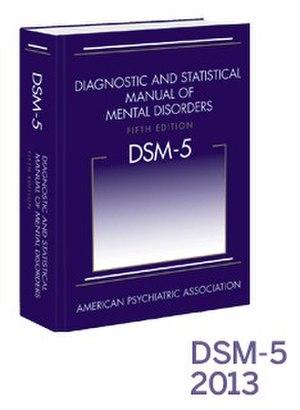
La dysharmonie psychotique est un diagnostic médical en pédopsychiatrie, défini en France en 1966, réservé à des enfants et adolescents ayant un développement « dysharmonique et hétérogène » sans handicap mental. Le nom de dysharmonie évolutive est quant à lui employé pour les enfants ou adolescents qui ne présentent pas de fonctionnement psychotique ou névrotique organisé de façon régulière. L'un des aspects centraux des dysharmonies est la réversibilité potentielle de ce trouble au cours du développement de l'enfant. L'appellation de « dysharmonie psychotique » ne fait pas consensus parmi les spécialistes.